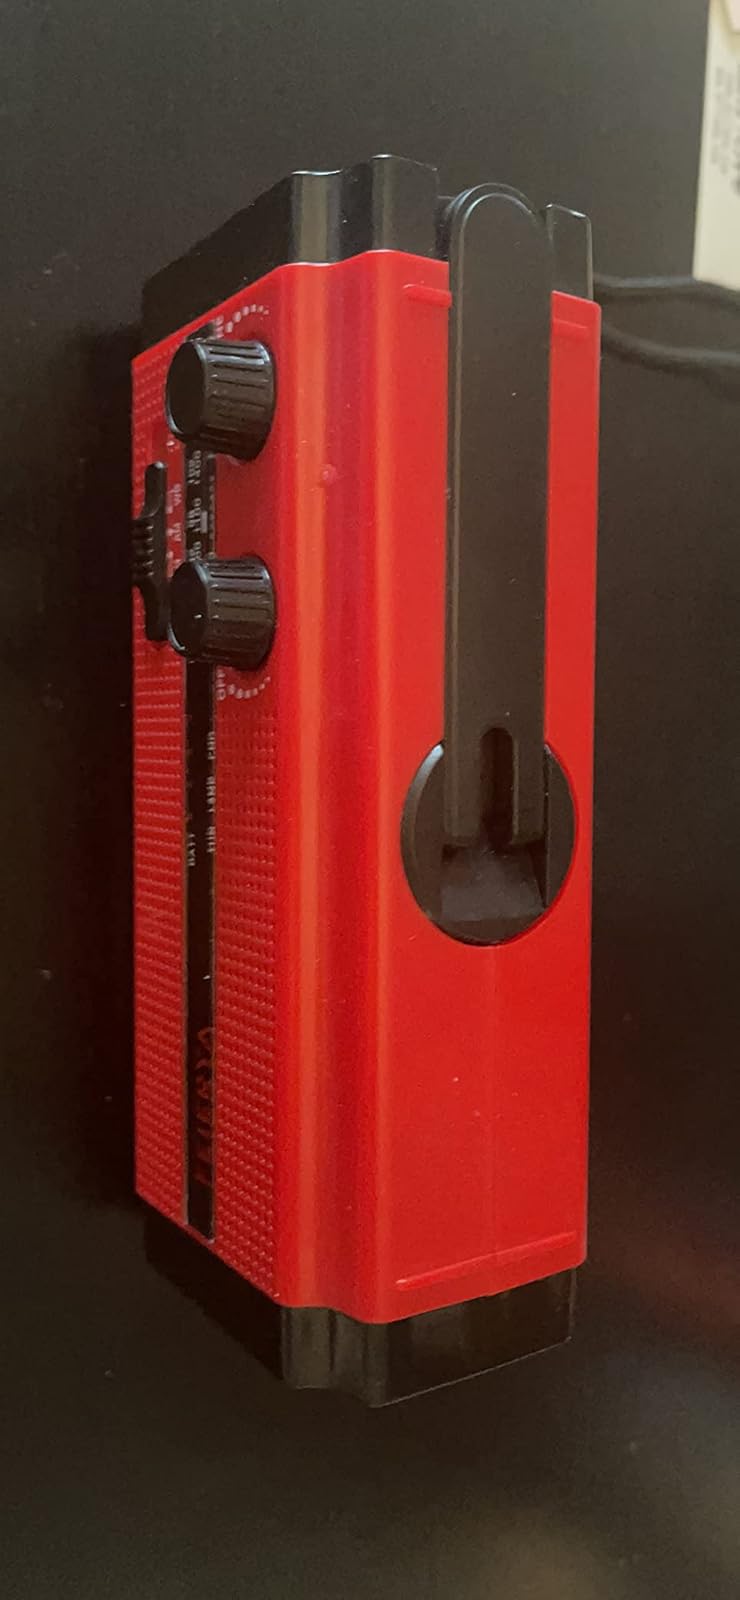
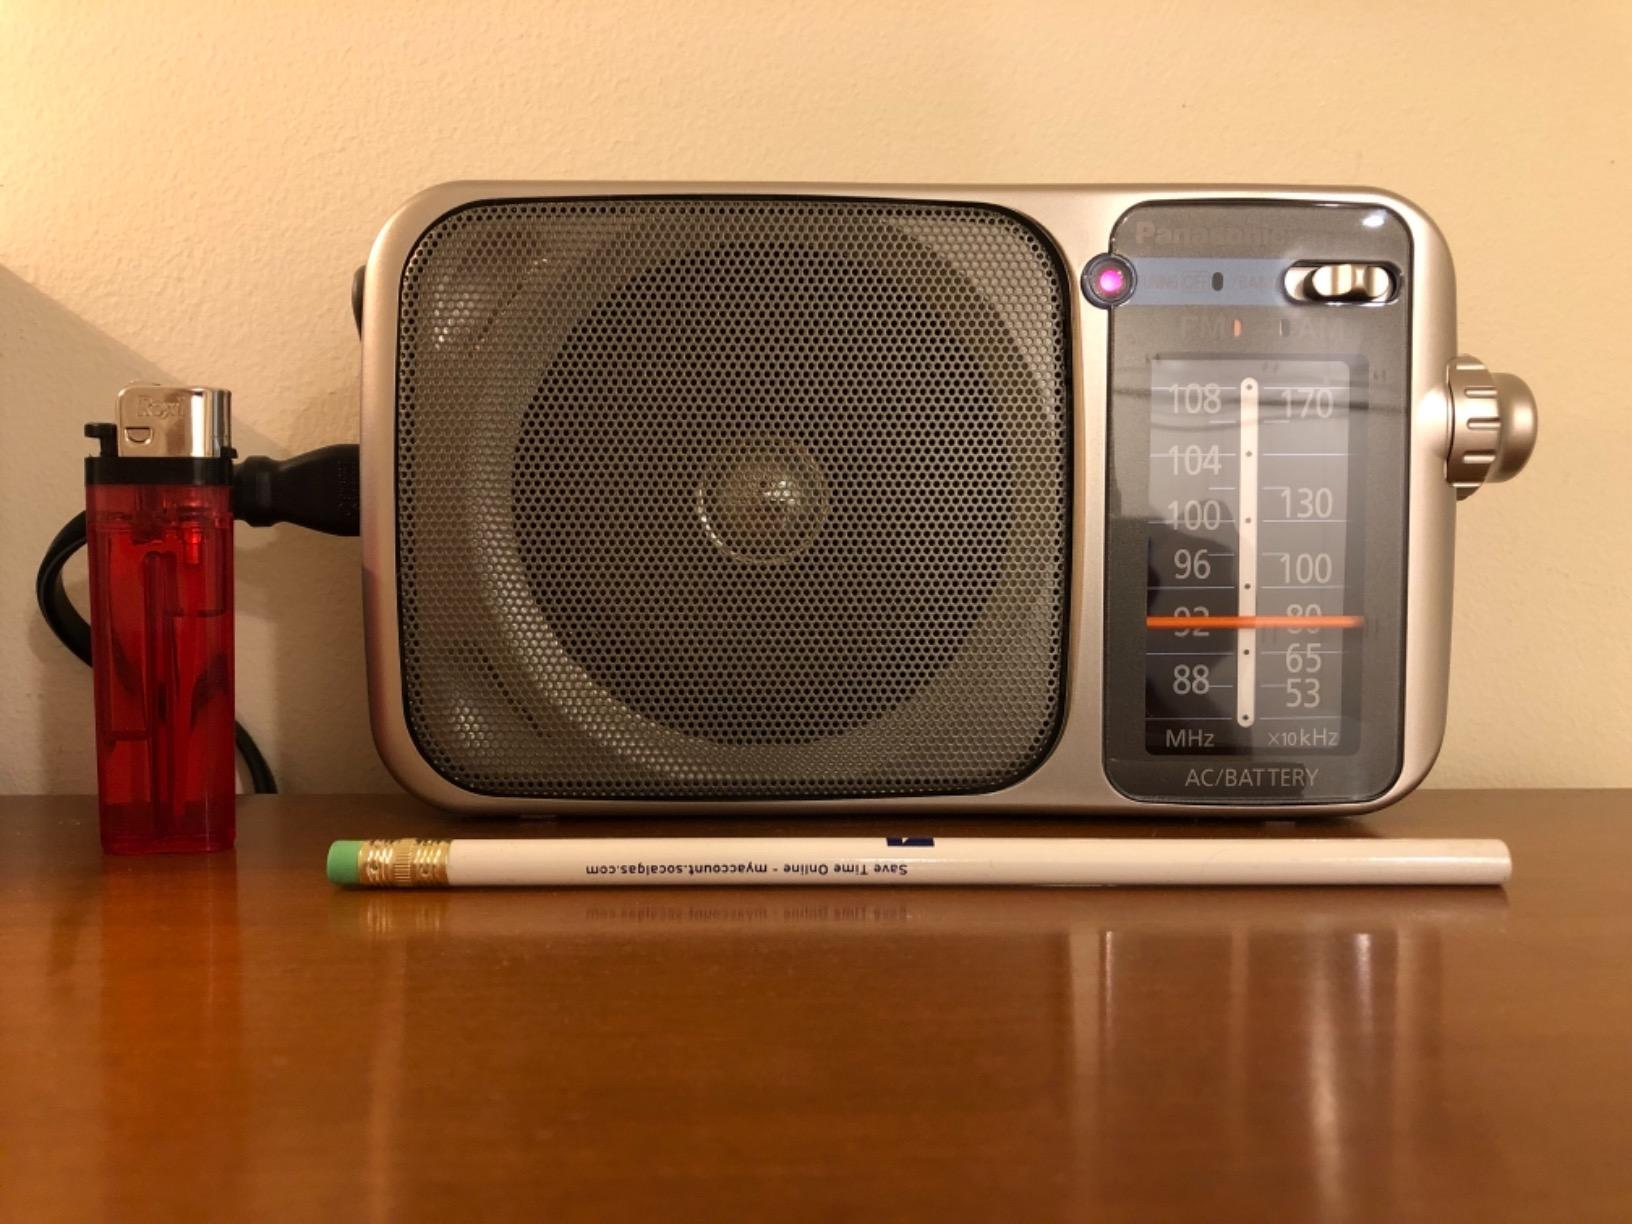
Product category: radio
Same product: no